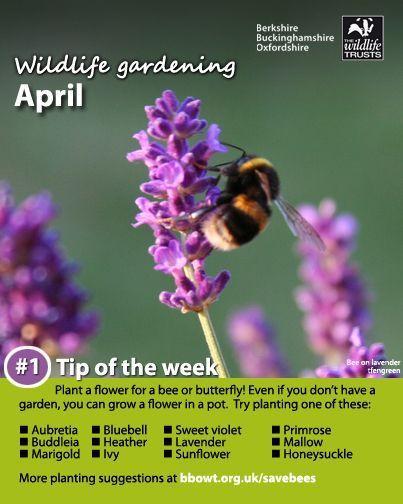
plant a flower for a bee or butterfly